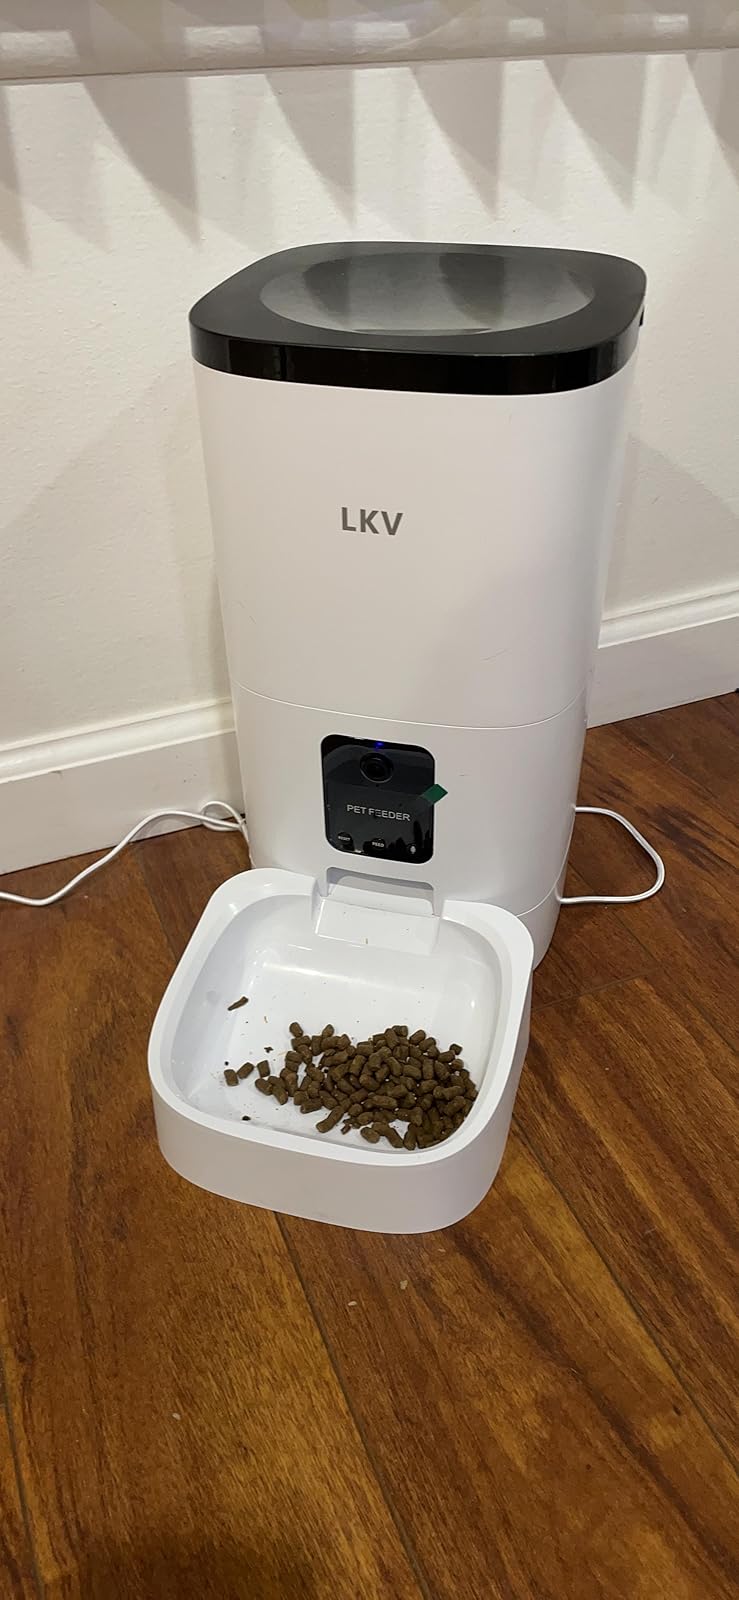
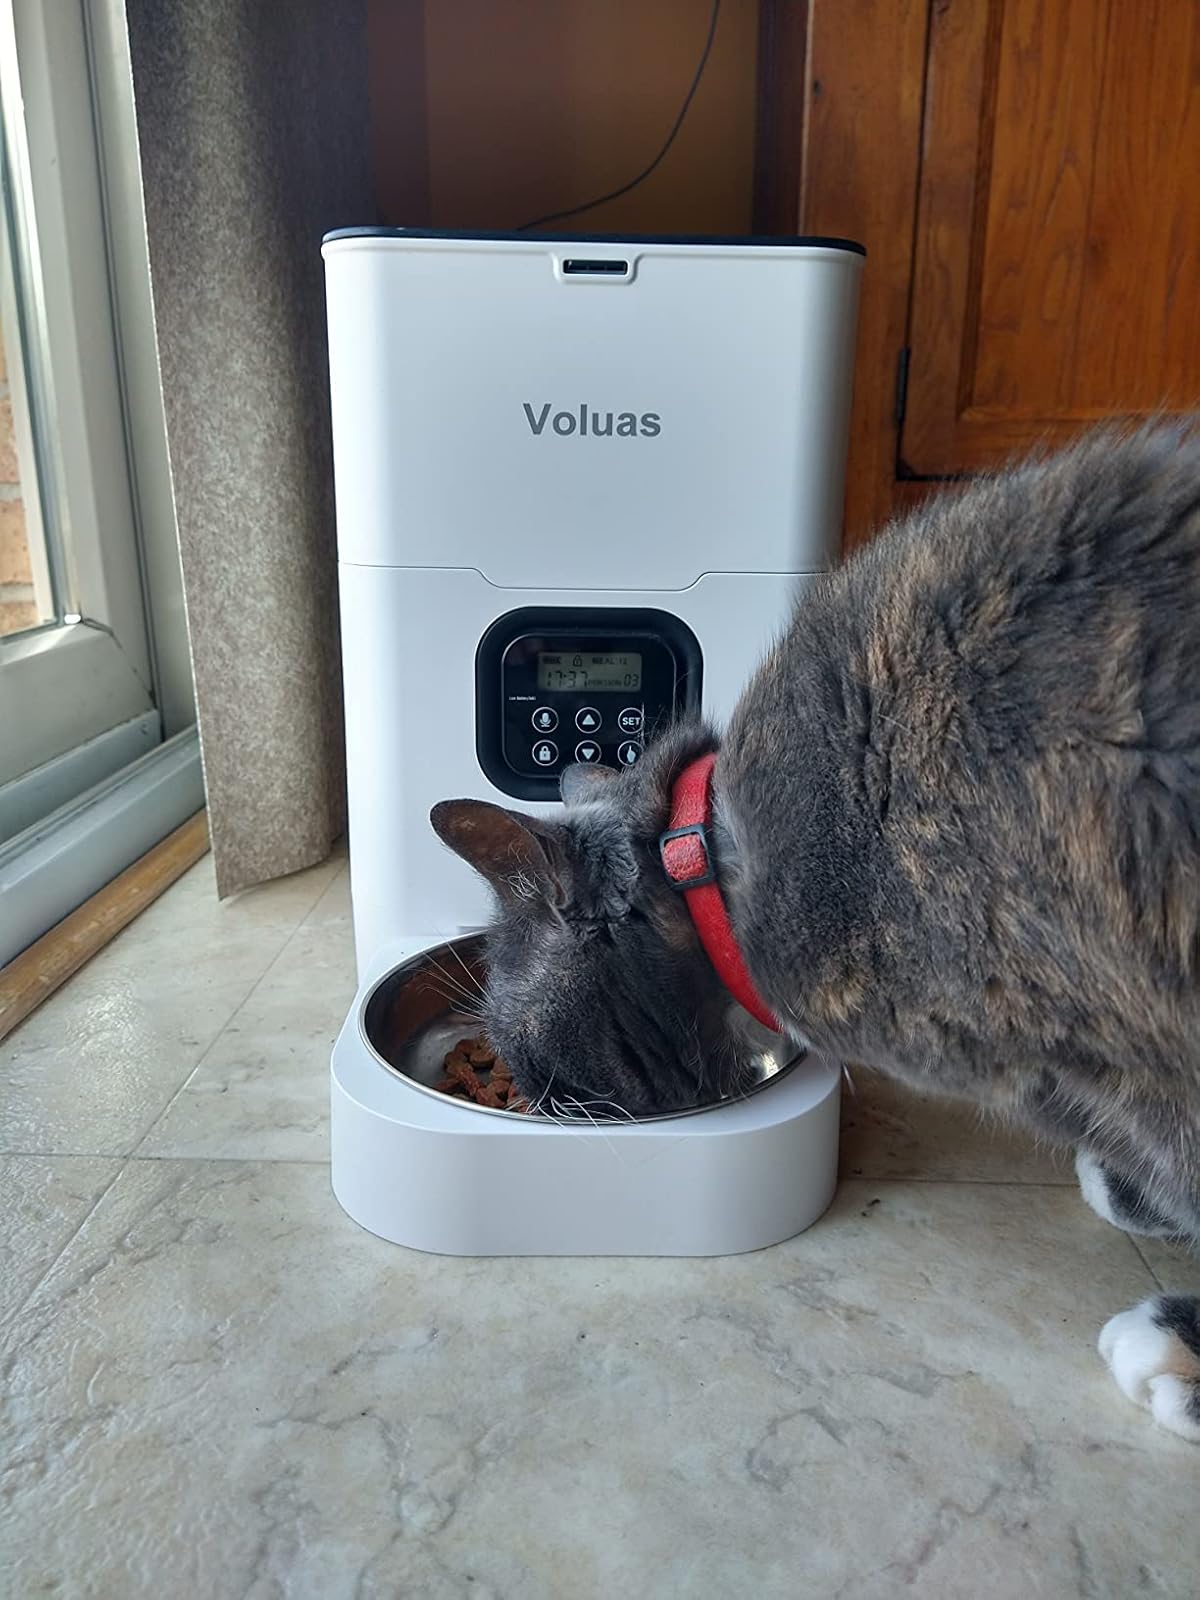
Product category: items_feeder
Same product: no